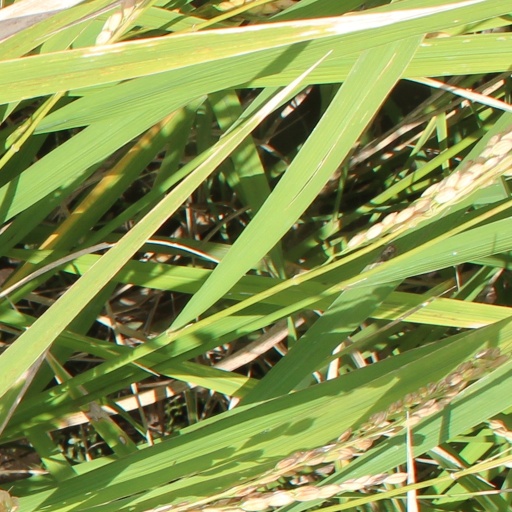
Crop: rice